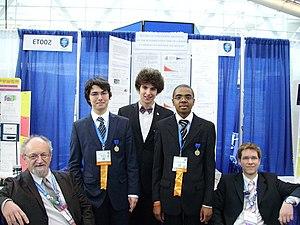
La délégation française au concours ISEF à Pittsburgh en mai 2012
Les Olympiades de Physique France sont un concours scientifique sur projet, à caractère expérimental, destiné à des équipes de lycéens encadrées par un professeur. Le concours est reconnu par le ministère de l'Éducation nationale.